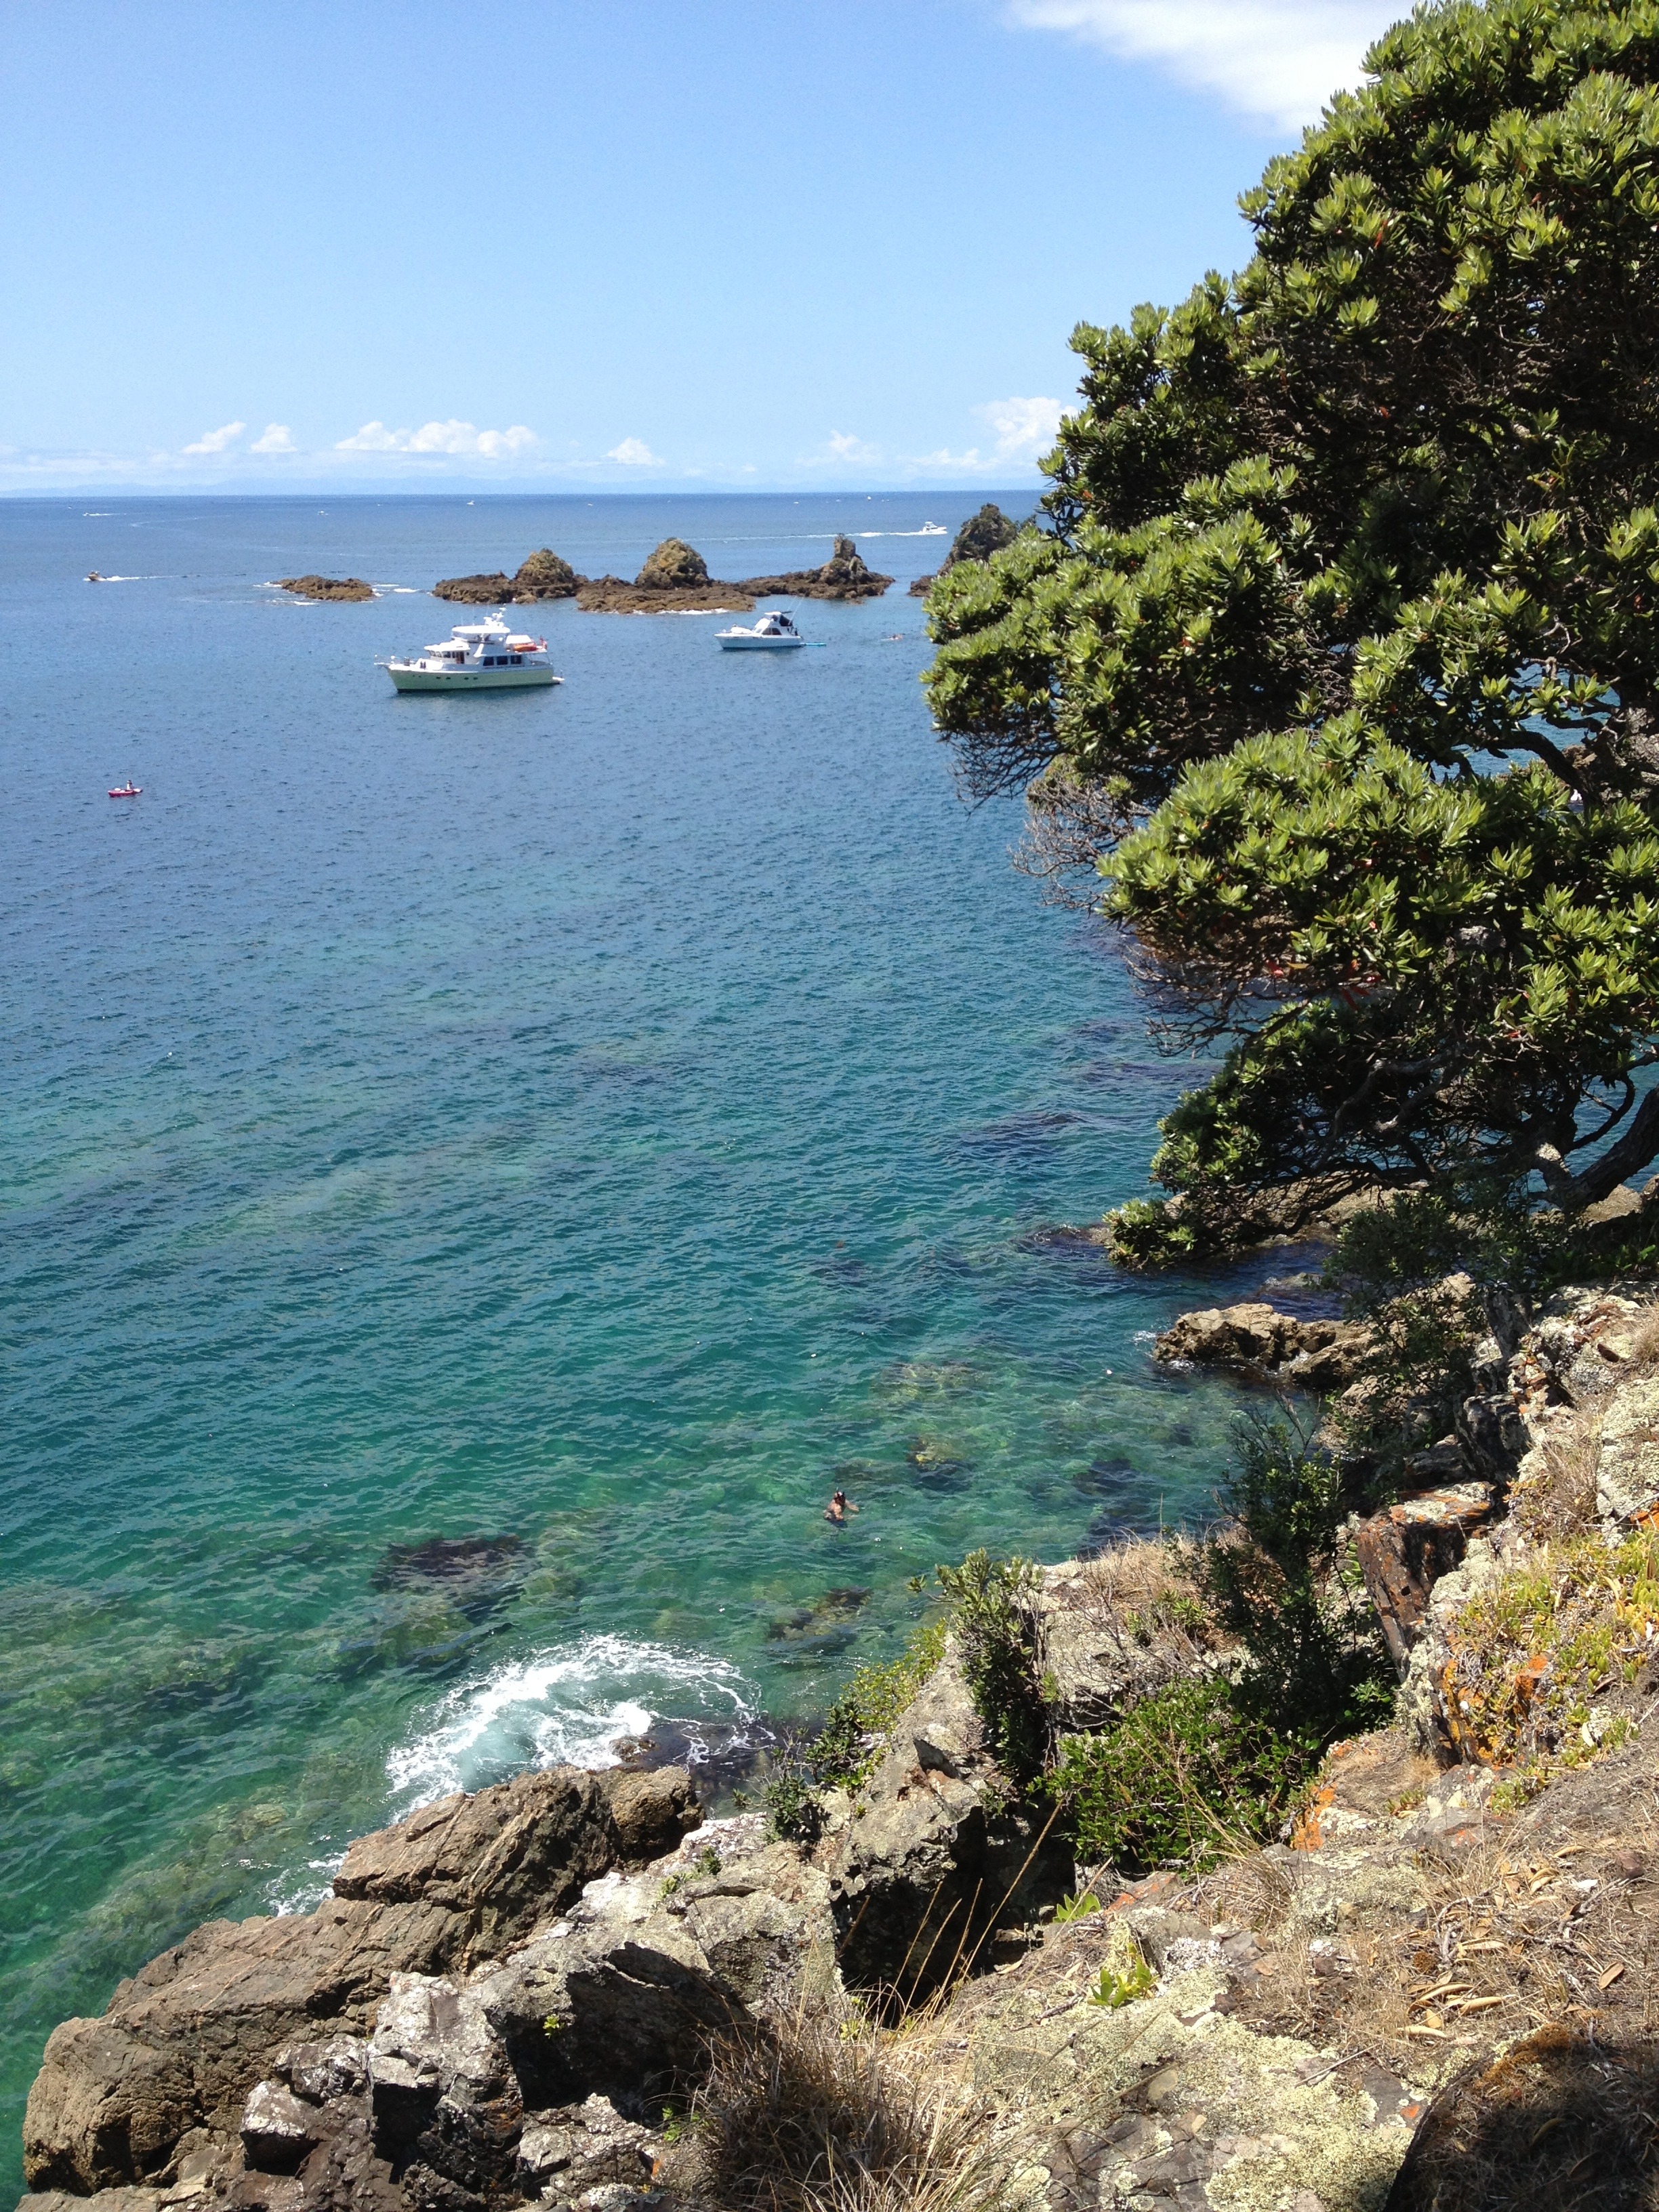
beach, landscape, sea, coast, rock, ocean, shore, summer, vacation, cliff, cove, bay, rocky, terrain, body of water, boats, new zealand, cape, landform, geographical feature